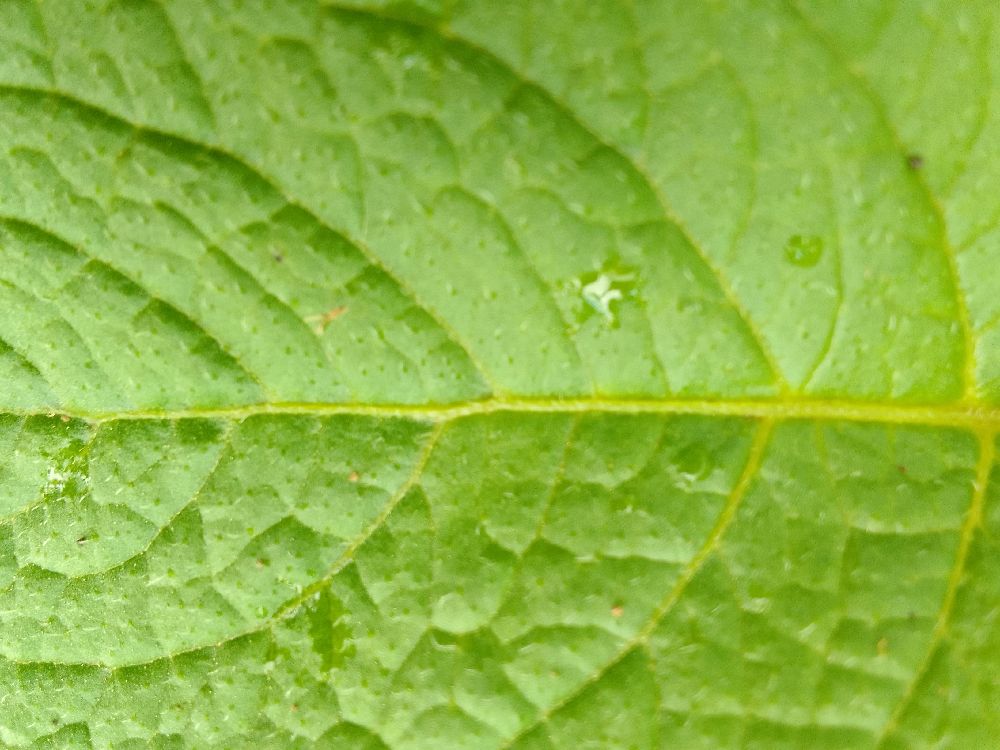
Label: Healthy